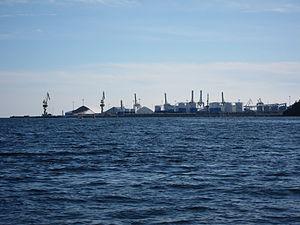
Le port de Mussalo est une des parties du port de Hamina-Kotka située dans le quartier Mussalo de Kotka en Finlande.
Mussalo est une île et un quartier de la ville de Kotka dans le golfe de Finlande.